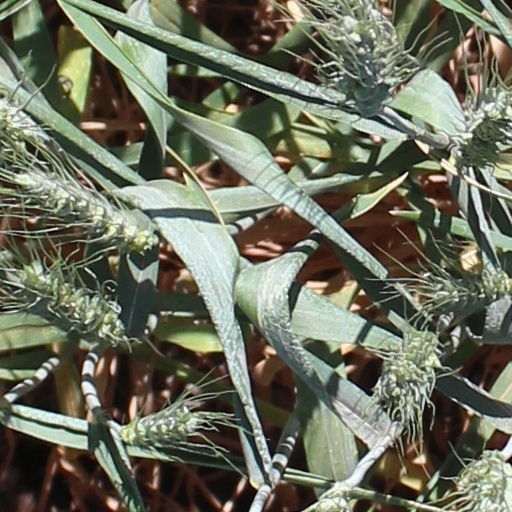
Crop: wheat